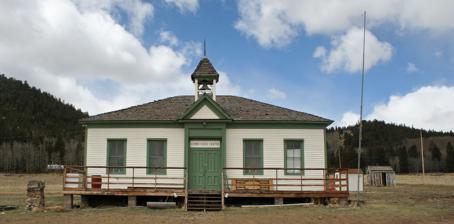
Building: Como School
Country: United States of America
Year built: 1883
United States historic place Como School U.S. National Register of Historic Places Building labelled "Como Civic Center" in 2010 Location Spruce St., Como, Colorado Coordinates 39°19′01″N 105°53′48″W / 39.31694°N 105.89667°W / 39.31694; -105.89667 Area 1.1 acres (0.45 ha) Built 1883 MPS Rural School Buildings in Colorado MPS NRHP reference No. 00000739 Added to NRHP June 30, 2000 The Como School , on Spruce St. in Como, Colorado , is a school complex its oldest building, a grade school with a belltower , built in 1883.  It was listed on the National Register of Historic Places in 2000. The grade school building is a wood-frame structure that was a one-room schoolhouse , serving students in grades one through four on one side of the aisle and grades five through eight on the other. The property also included a wood frame high school building which was moved to the property in the 1930s, two outhouses, and a storage shed. The school operated from 1883 to 1948. In 2010 the grade school building was identified as the Como Civic Center . References